Lincolnville Historic District

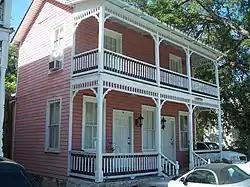
House in the district

Lincolnville Historic District (formerly known as Little Africa) is a neighborhood in St. Augustine, Florida established by freedmen following the American Civil War and located on the southwest peninsula of the "nation's oldest city." It was designated as an historic district in 1991 and listed on the National Register of Historic Places. Originally recorded with 548 contributing buildings, the district is bounded by Cedar, Riberia, Cerro and Washington streets and DeSoto Place.